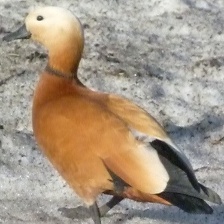
Species: RUDDY SHELDUCK
Scientific name: TADORNA FERRUGINEA
ImageNet parent category: drake